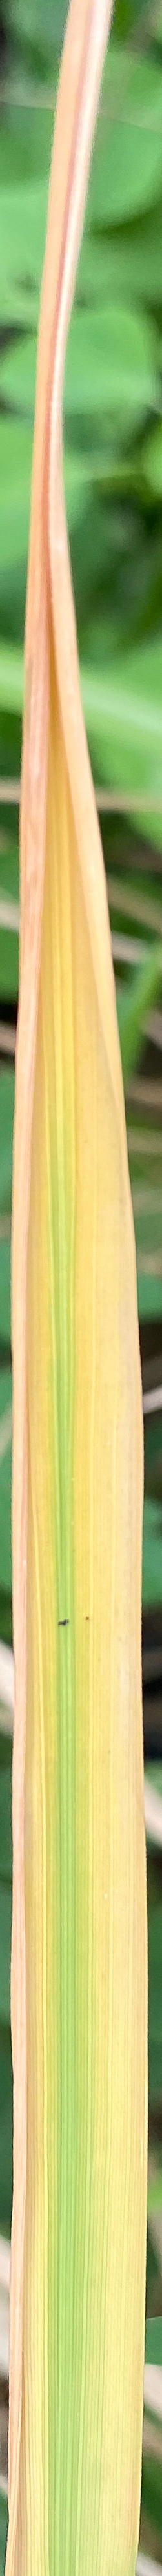
Nhãn: N